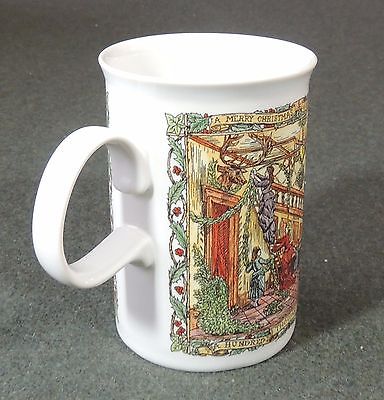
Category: mug